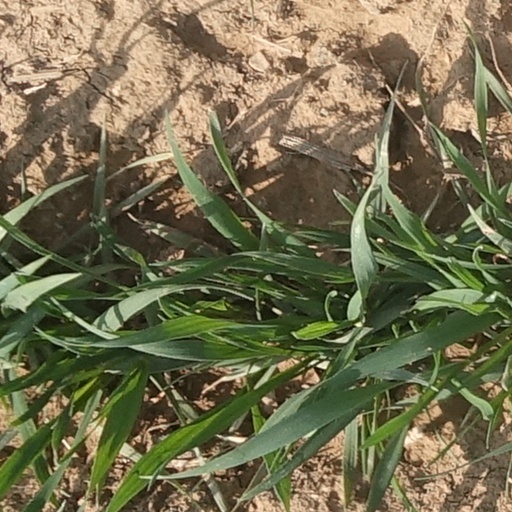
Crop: wheat